Coronation Glacier

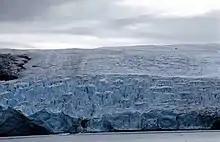
Coronation Glacier, north-eastern coast of Cumberland Peninsula

Coronation Glacier is a glacier on southeastern Baffin Island, Nunavut, Canada. The glacier is on the northeast coast of Cumberland Peninsula and is an outlet glacier of the Penny Ice Cap. The Coronation Glacier lost its connection to the Elena Glacier between 1943 and 1949.